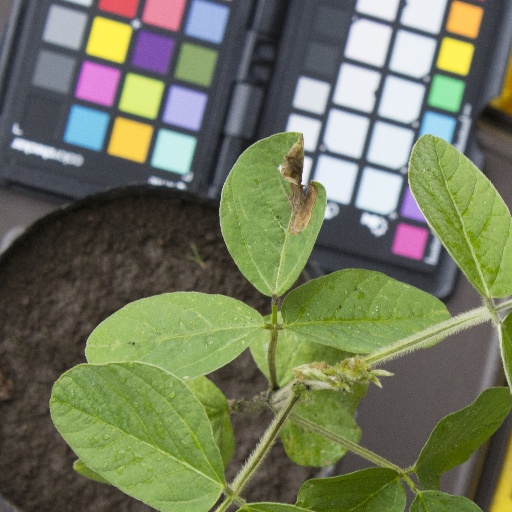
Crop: soybean